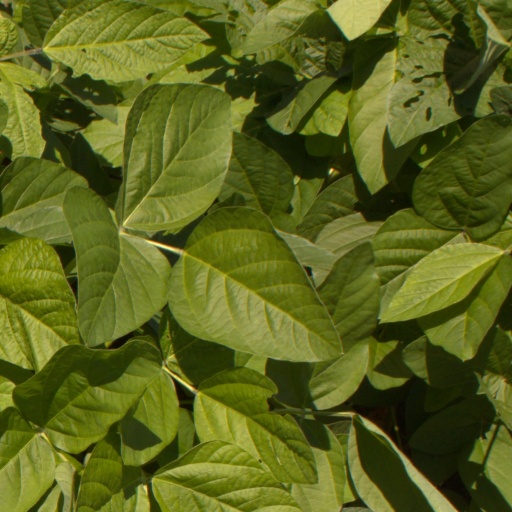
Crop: soybean